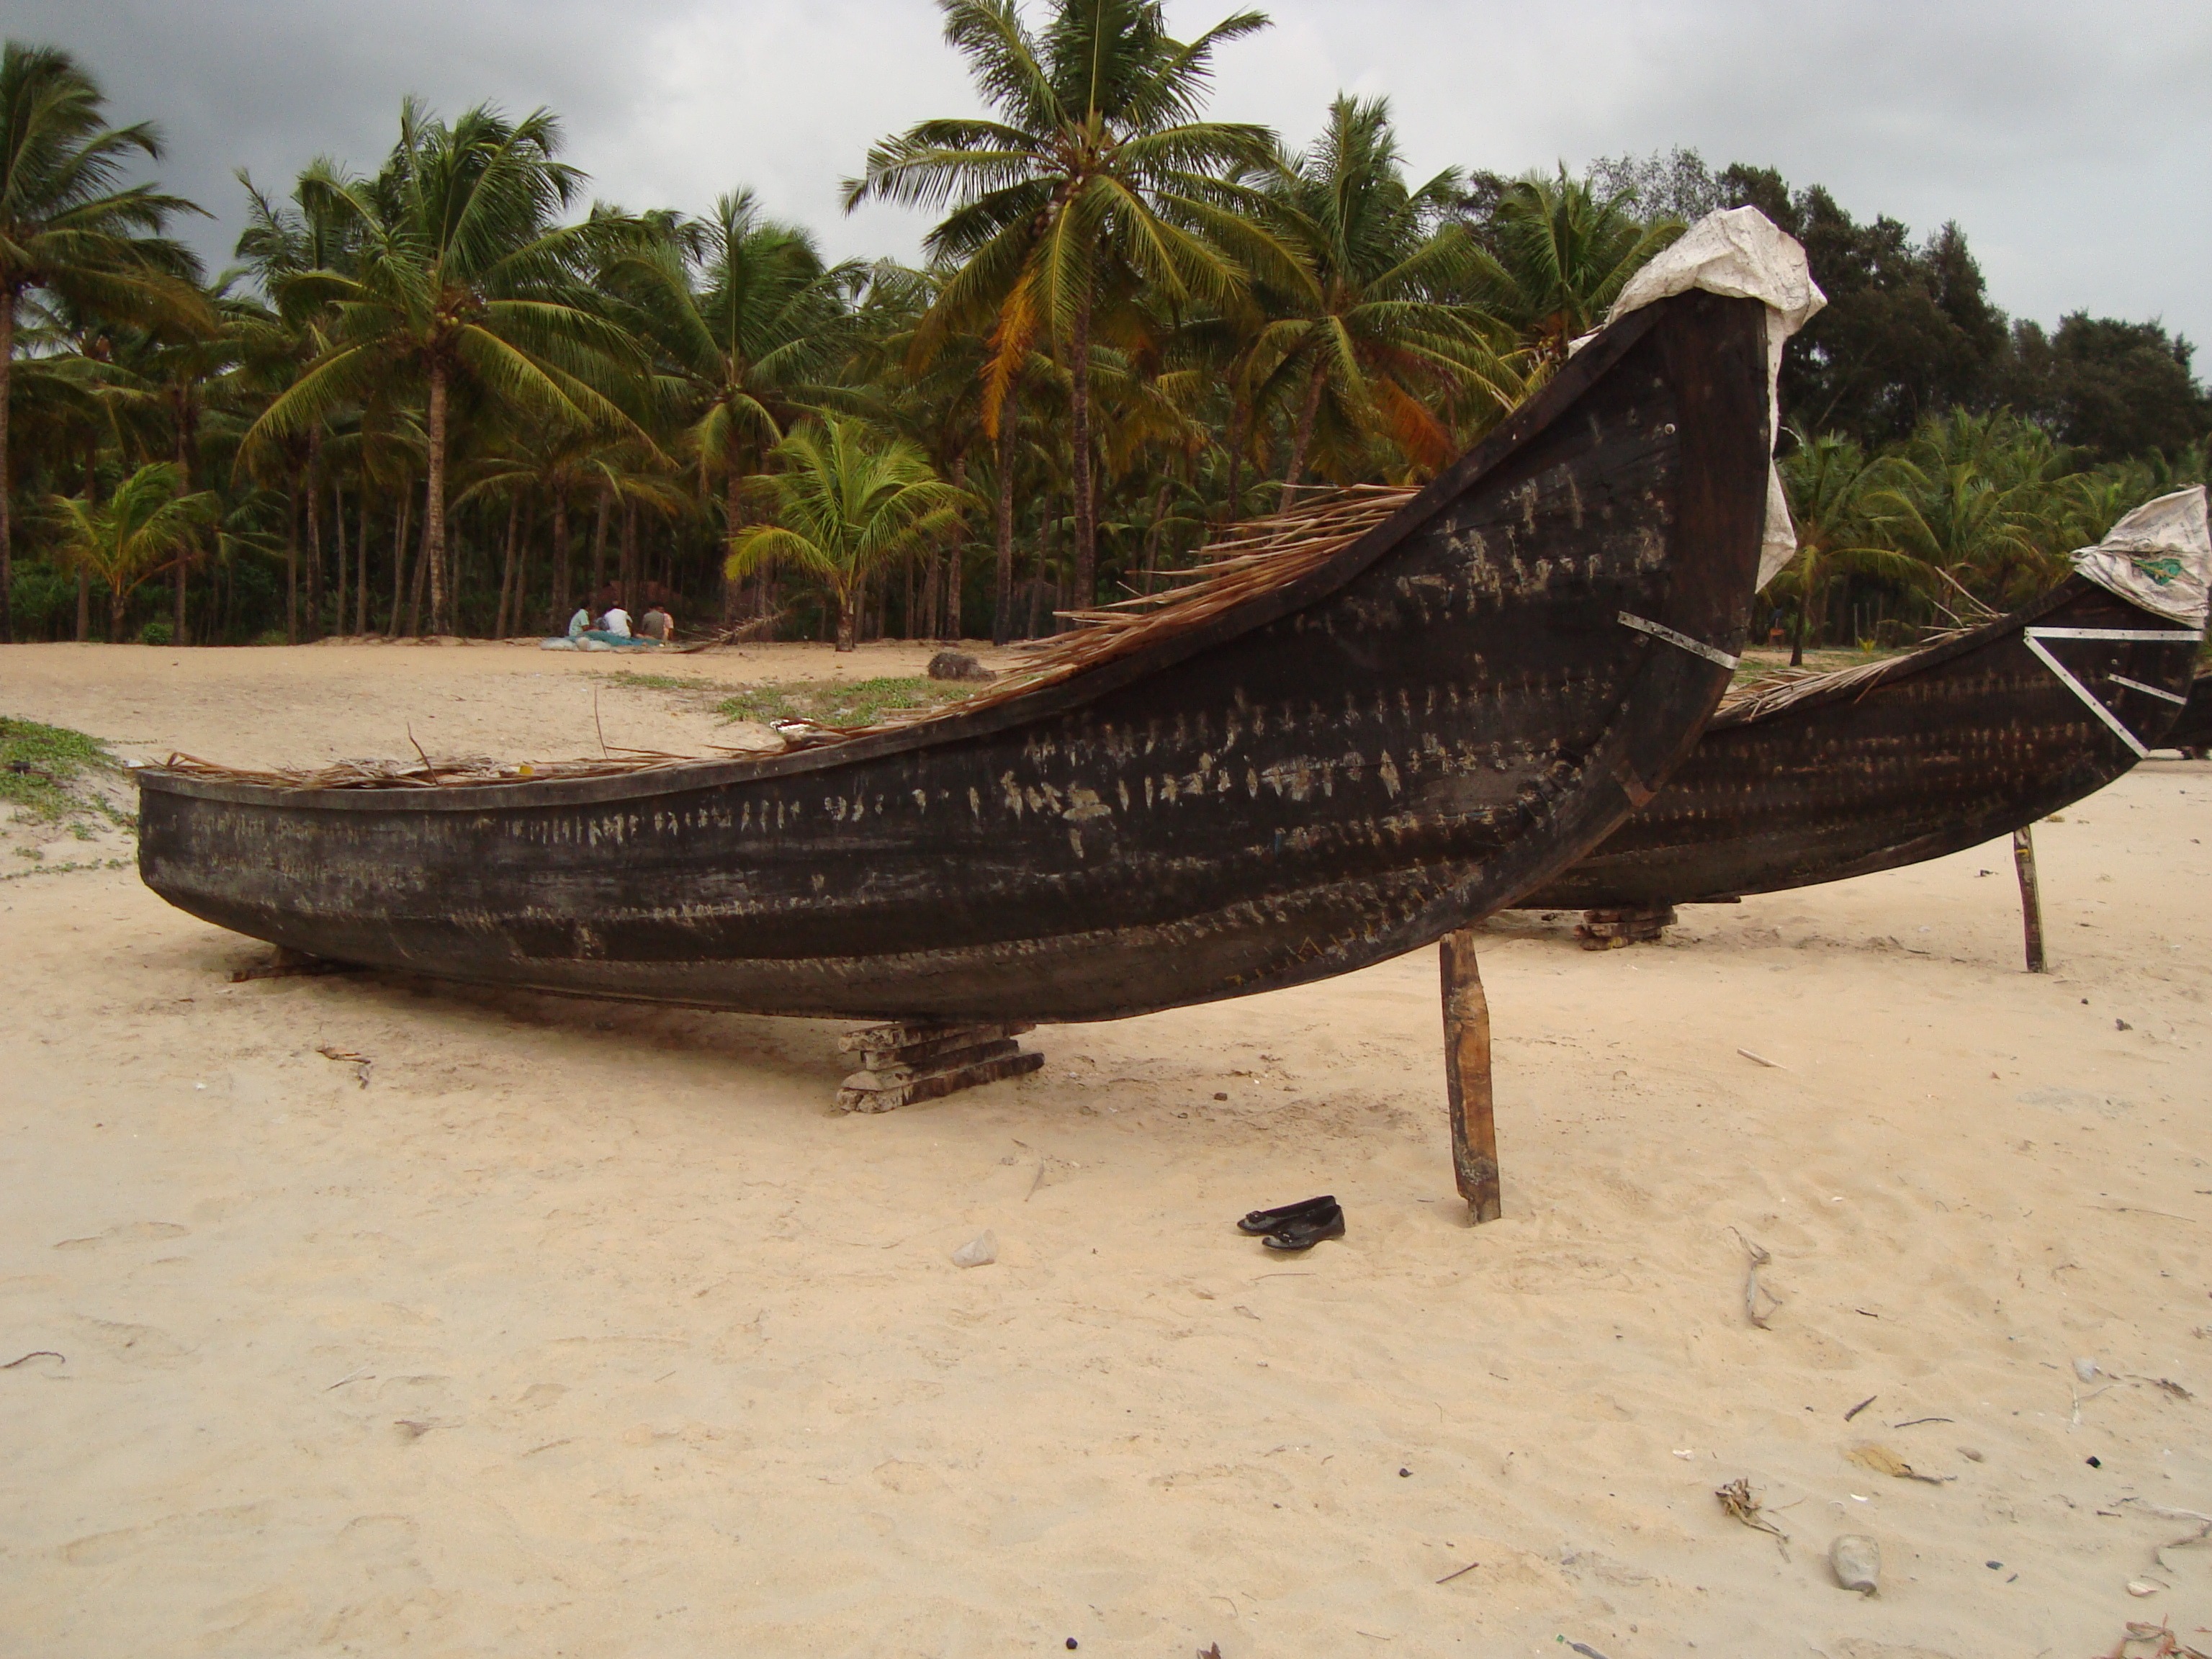
beach, sea, coast, sand, wood, boat, boot, vehicle, fishing, hammock, fishing boat, india, wooden boat, kerala, long tail boat, watercraft rowing